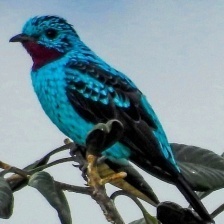
Species: SPANGLED COTINGA
Scientific name: COTINGA CAYANA